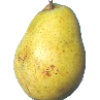
Label: Pear Monster 1